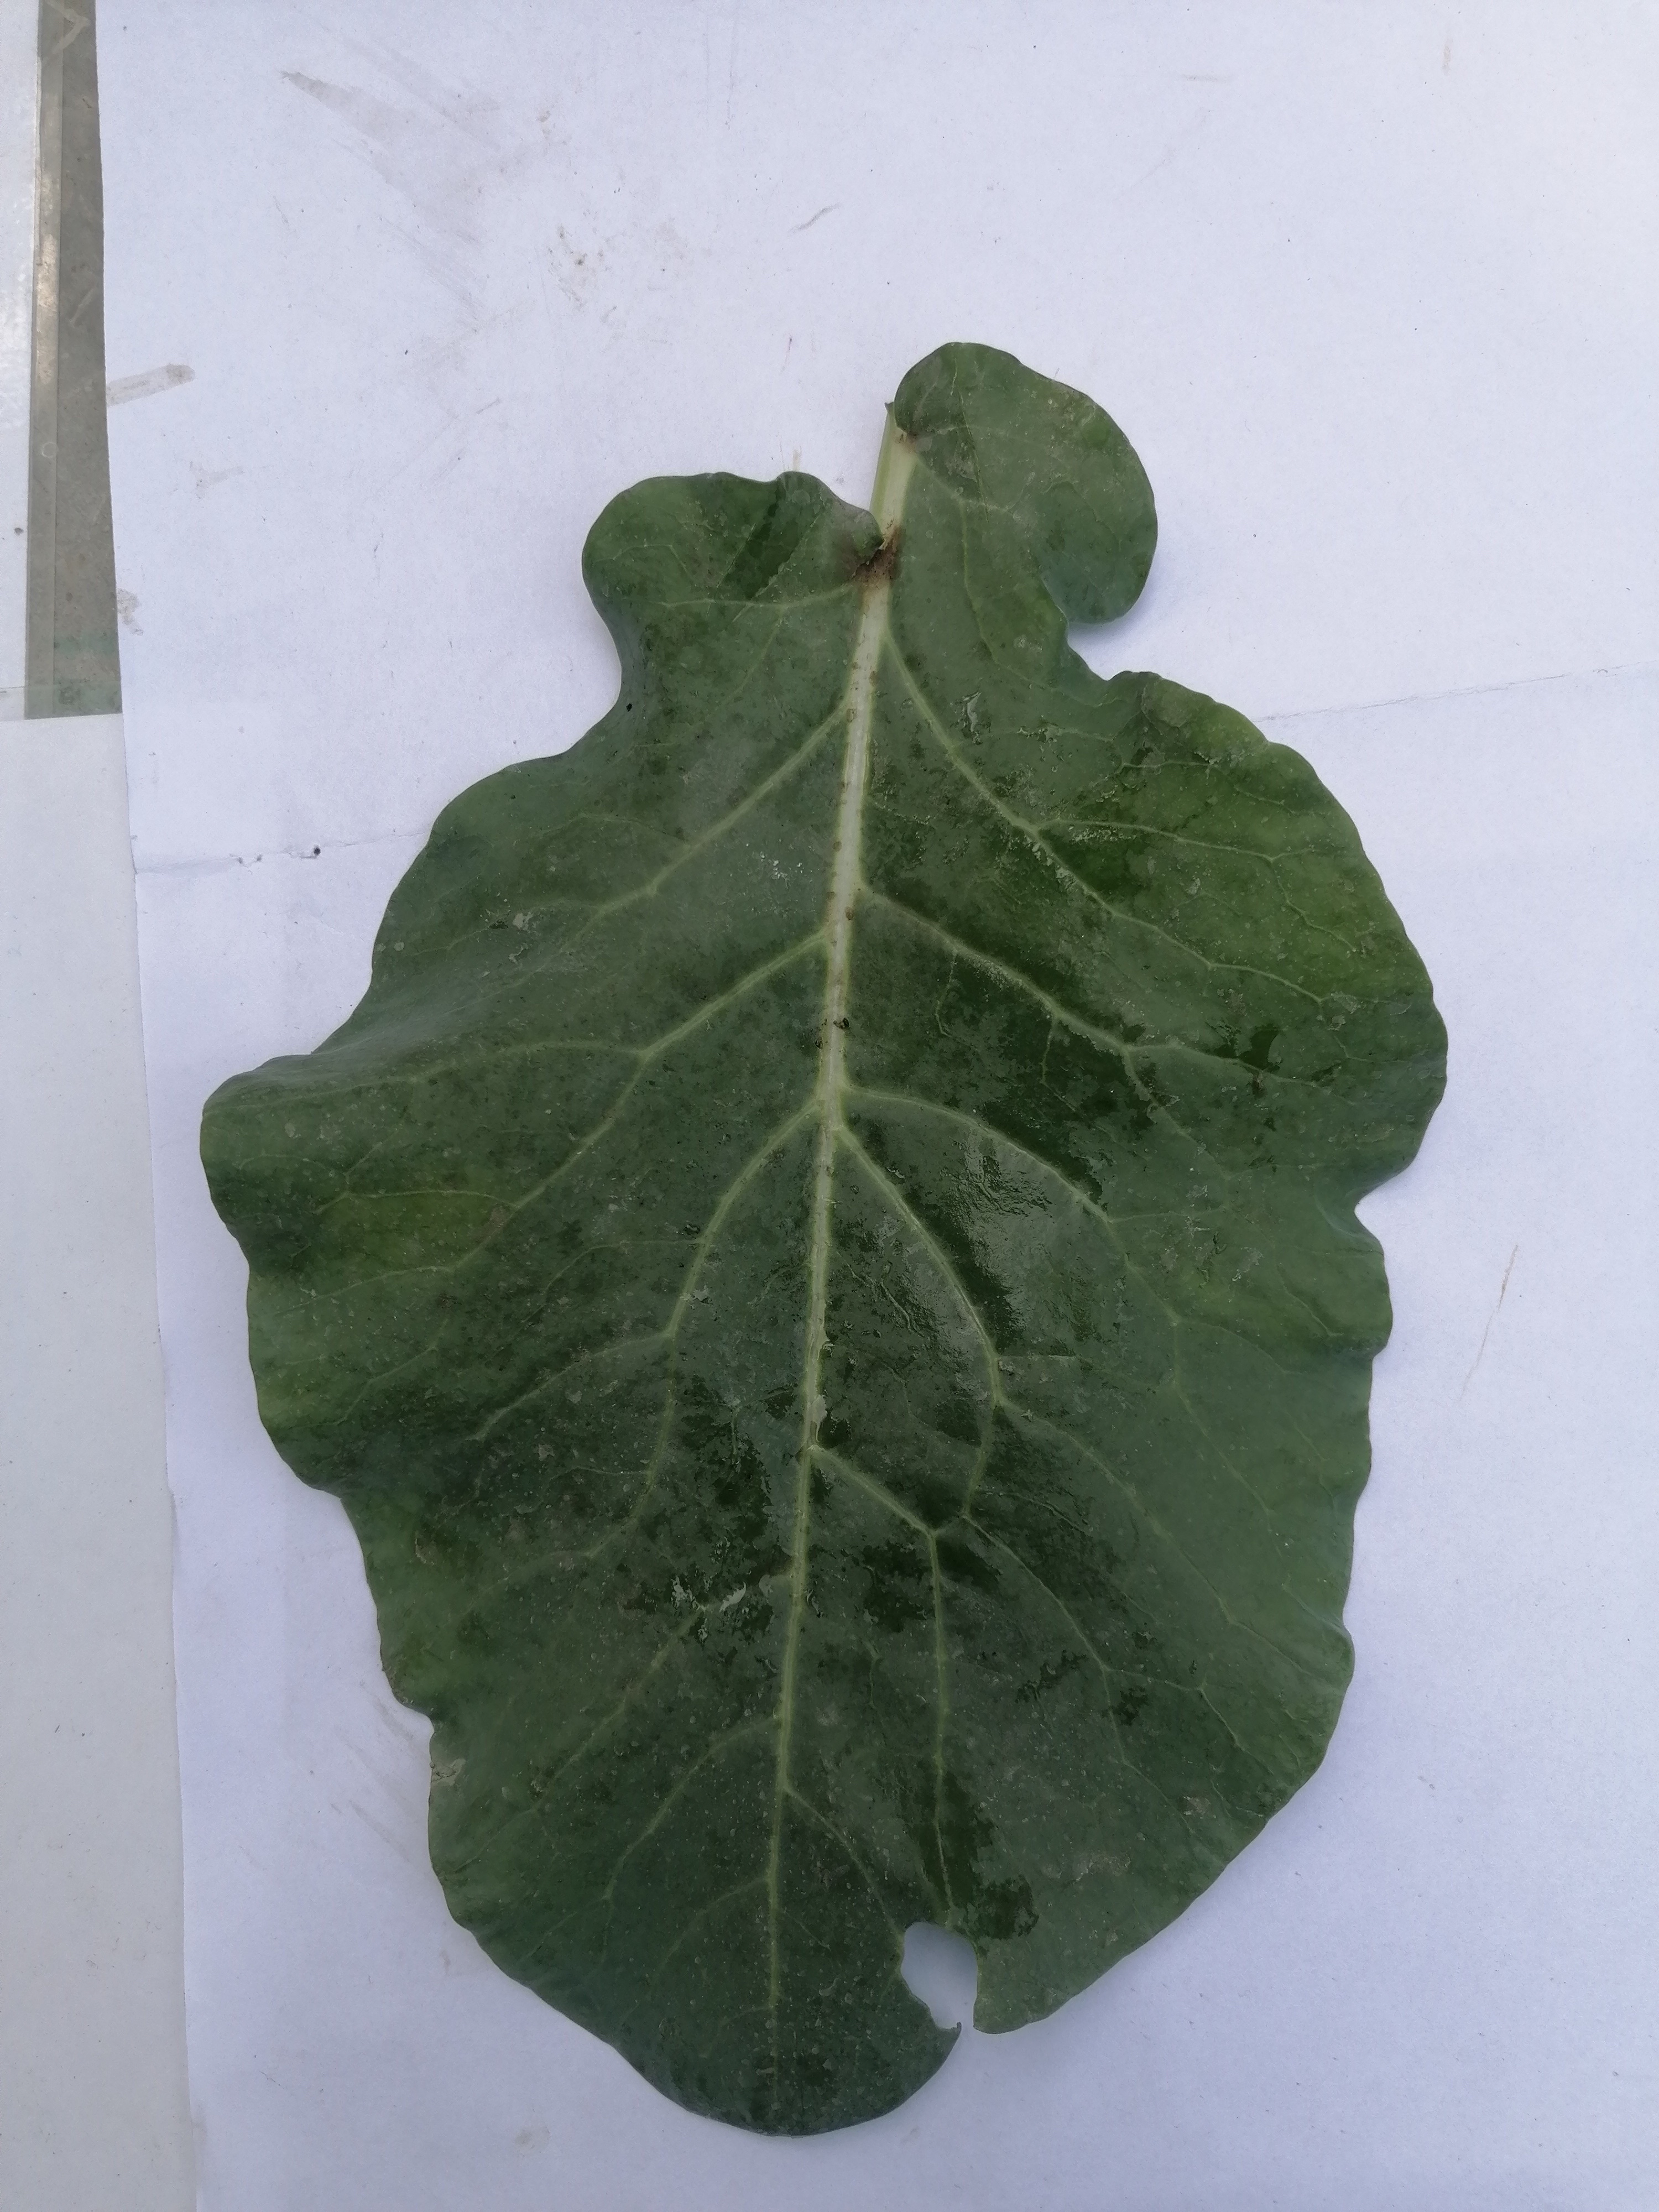
Label: Insect Hole